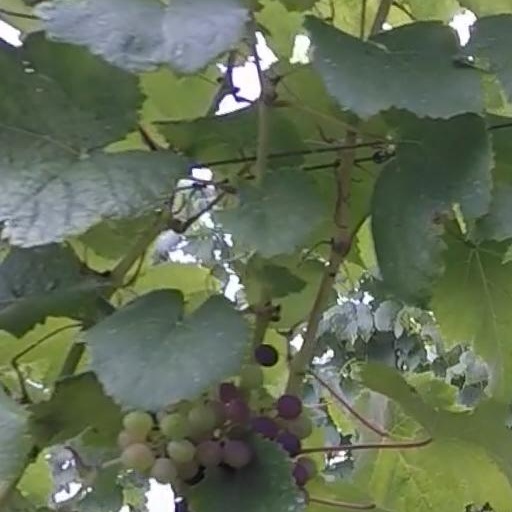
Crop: grape